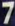
Number: 7